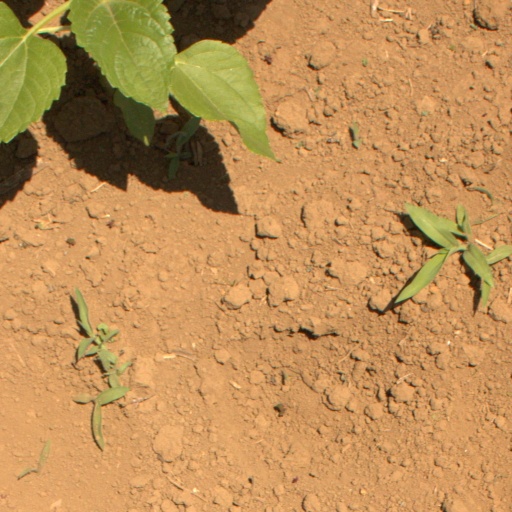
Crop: Jerusalem artichoke